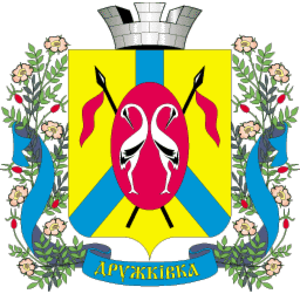
Druzjkivka
Druzjkivka er en industriby med 59.596 indbyggere i Donetsk oblast i det østlige Ukraine. Den er beliggende nær sammeløbet af floderne Krivij Torets og Kazennij Torets.